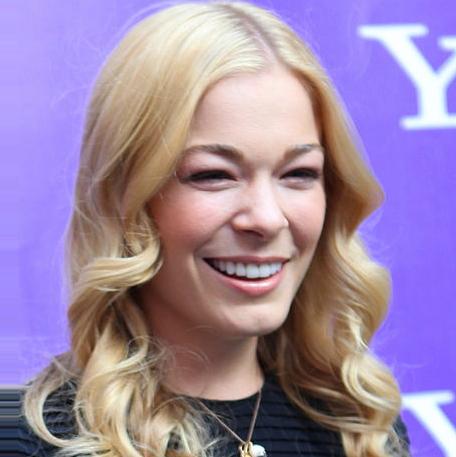
Age: 26